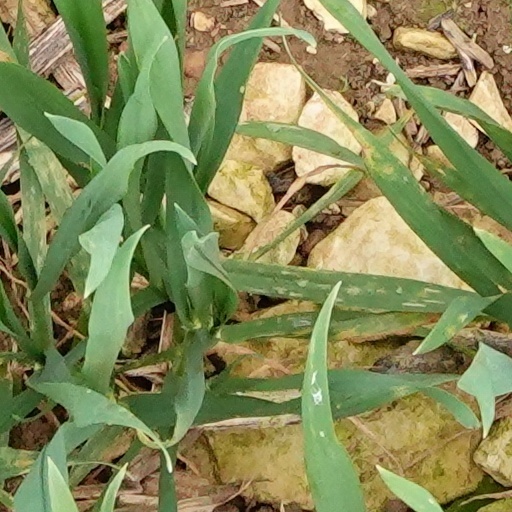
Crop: wheat